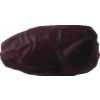
Label: dates